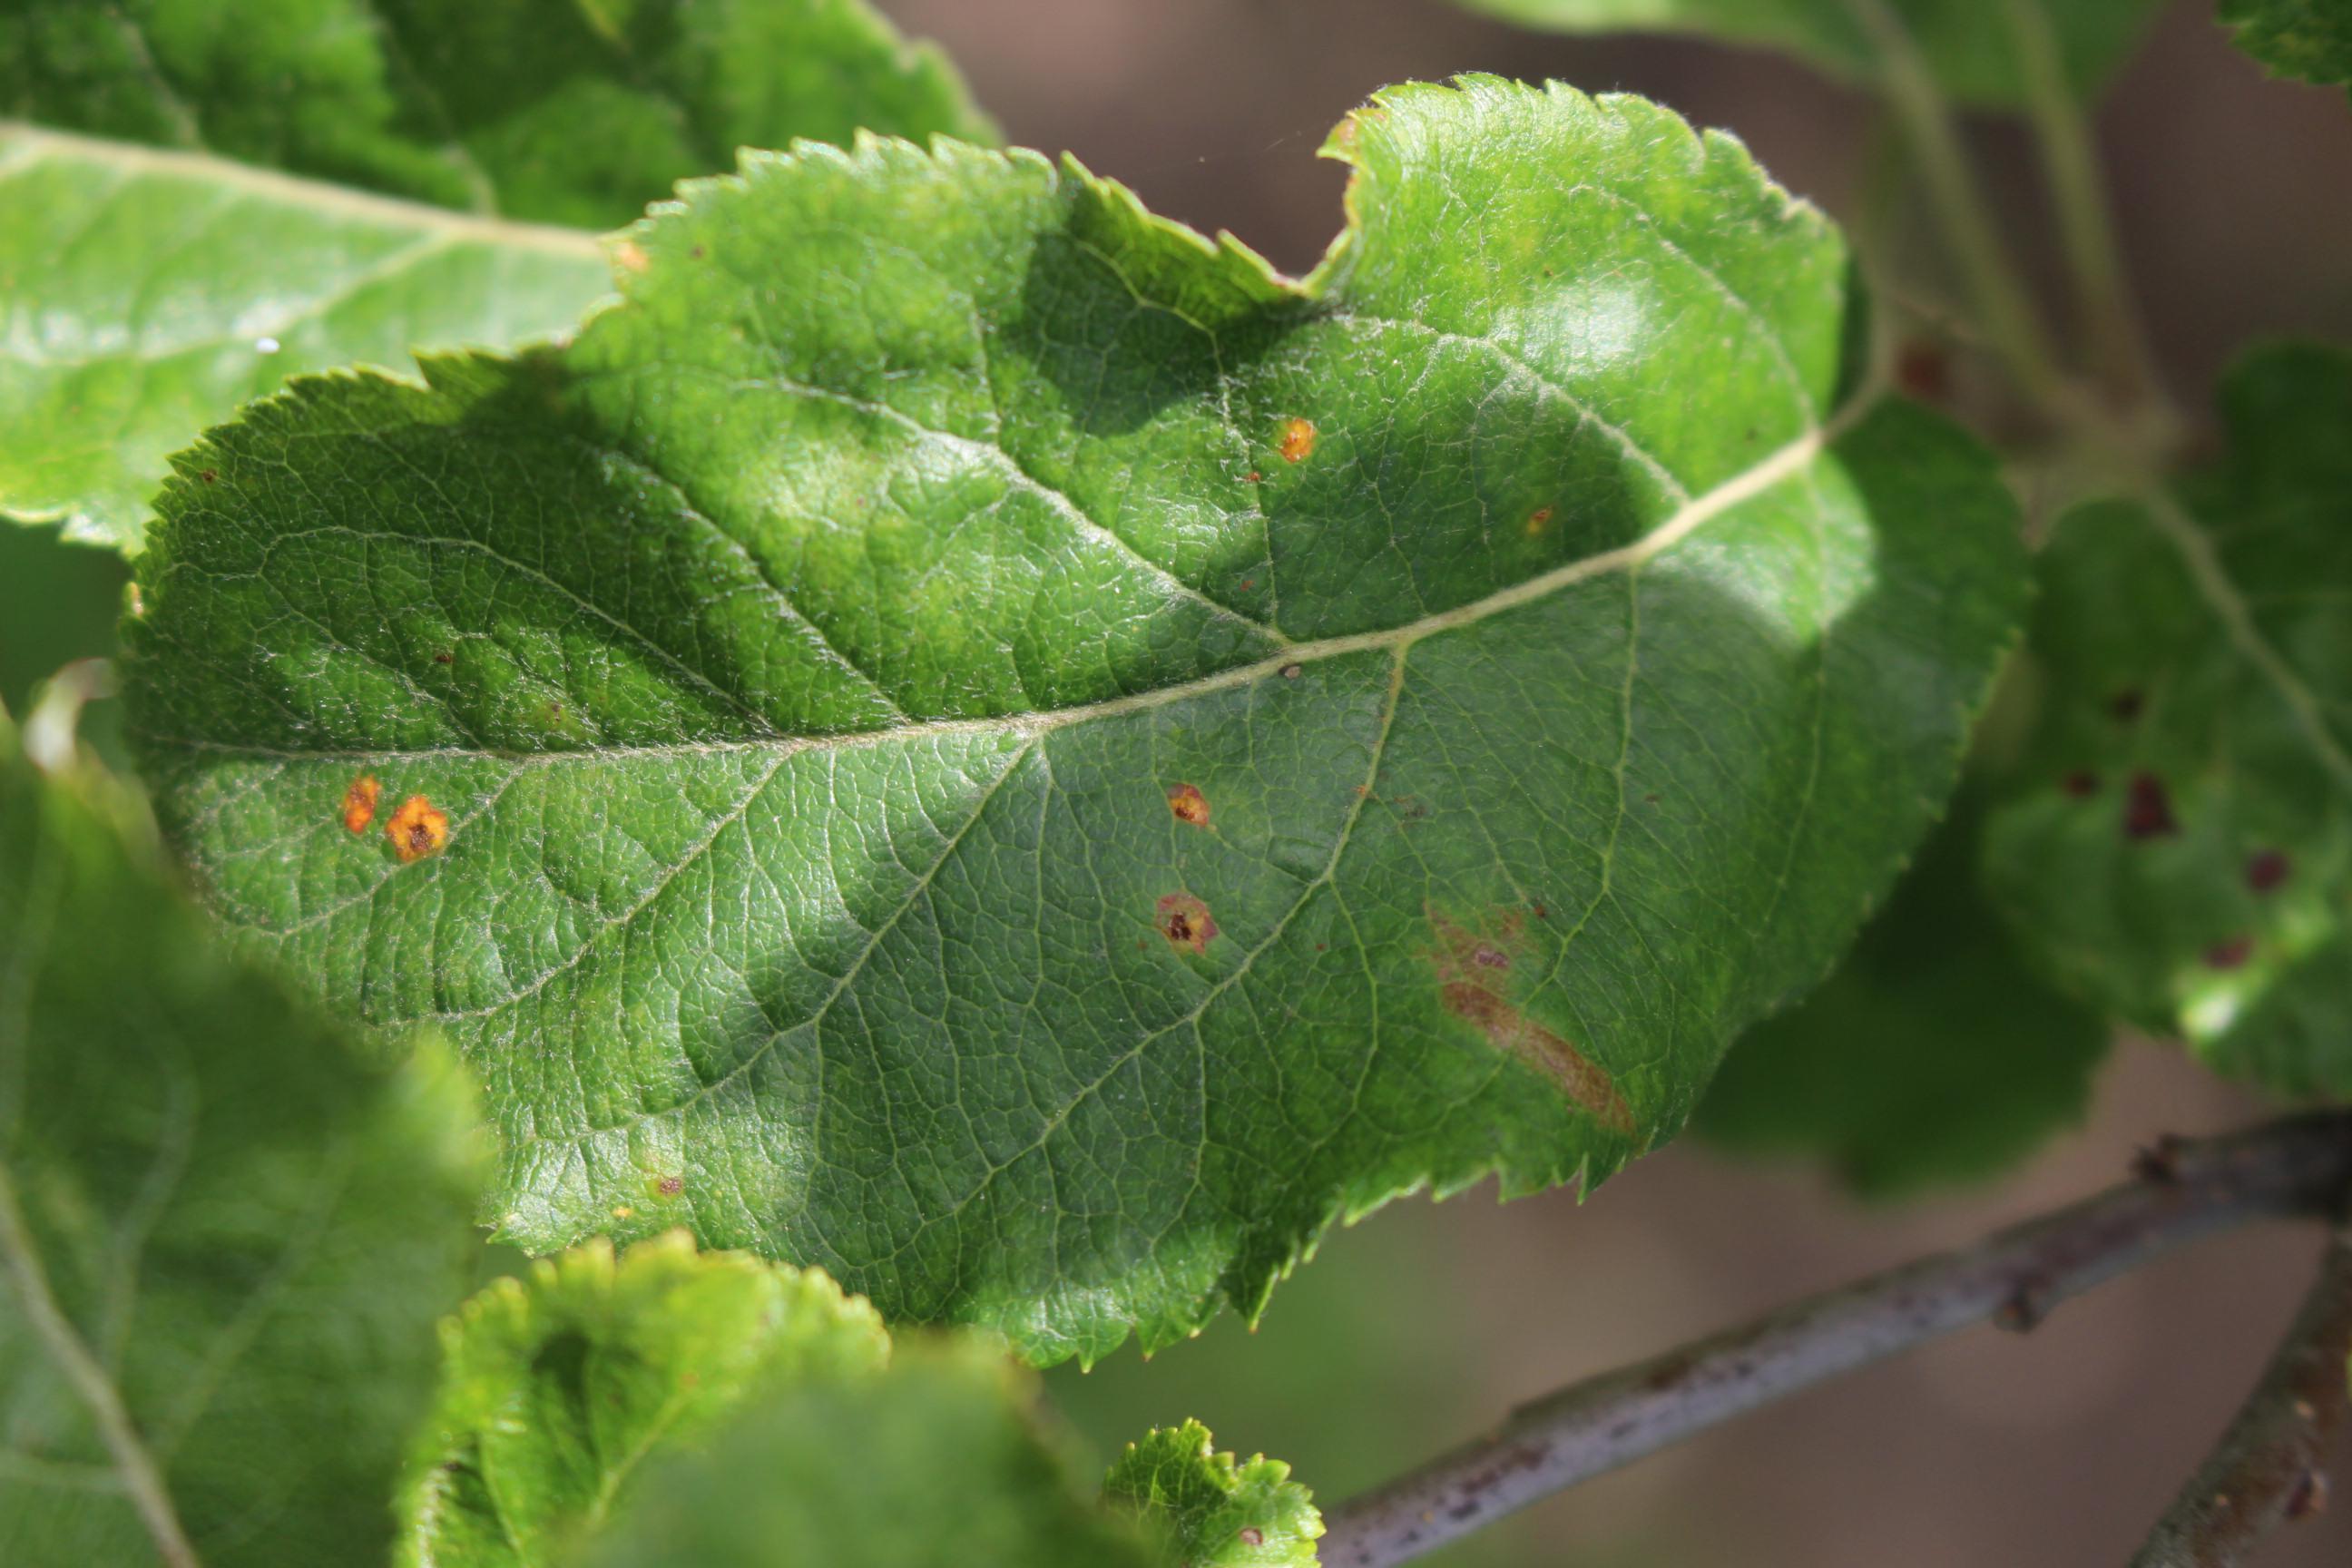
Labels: rust